Gisèle Bienne

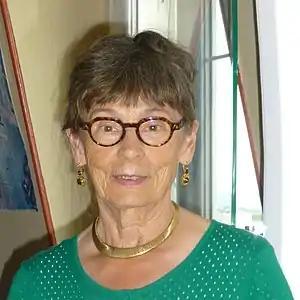
Gisèle Bienne (2017).

Gisèle Bienne (born 1946 in Chavanges, Aube) is a French writer who has written many novels. She lives in Reims, where she conducts writing workshops after she has been literature teacher and painter. She has published more than a dozen novels and won two literary awards. She also writes for magazines. She writes for adults but for teens that she met in college and high schools.